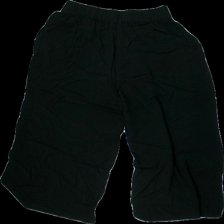
View: back
Type: Trousers
Category: Ladies
Brand: H&M
Colors: Black
Material: 100% Viscose
Cut: Loose
Size: S
Price range: 50-100
Recommended usage: Reuse
Description: Black trousers